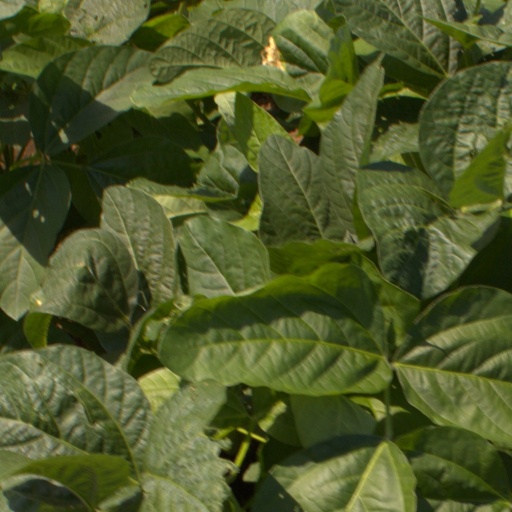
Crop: soybean